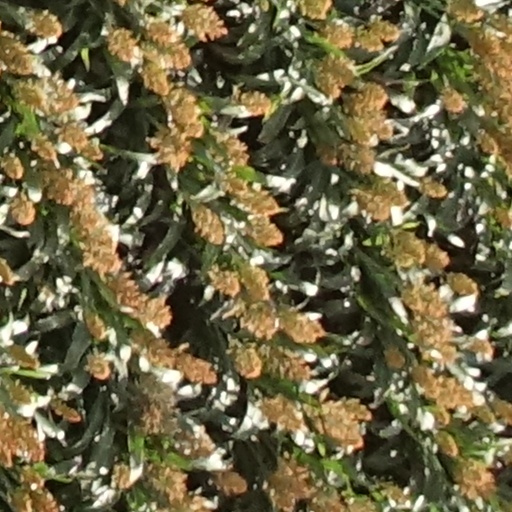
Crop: sorghum